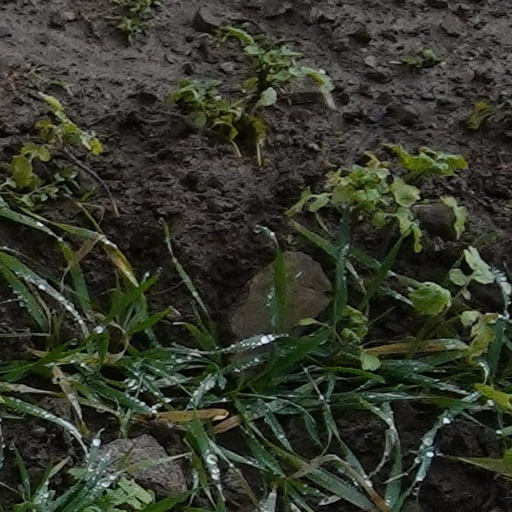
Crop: wheat